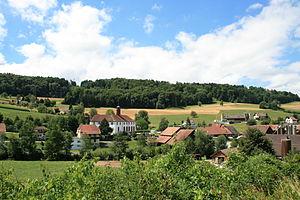
Wislikofen est une commune suisse du canton d'Argovie, située dans le district de Zurzach.